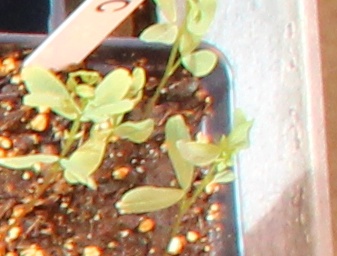
Label: Lentil